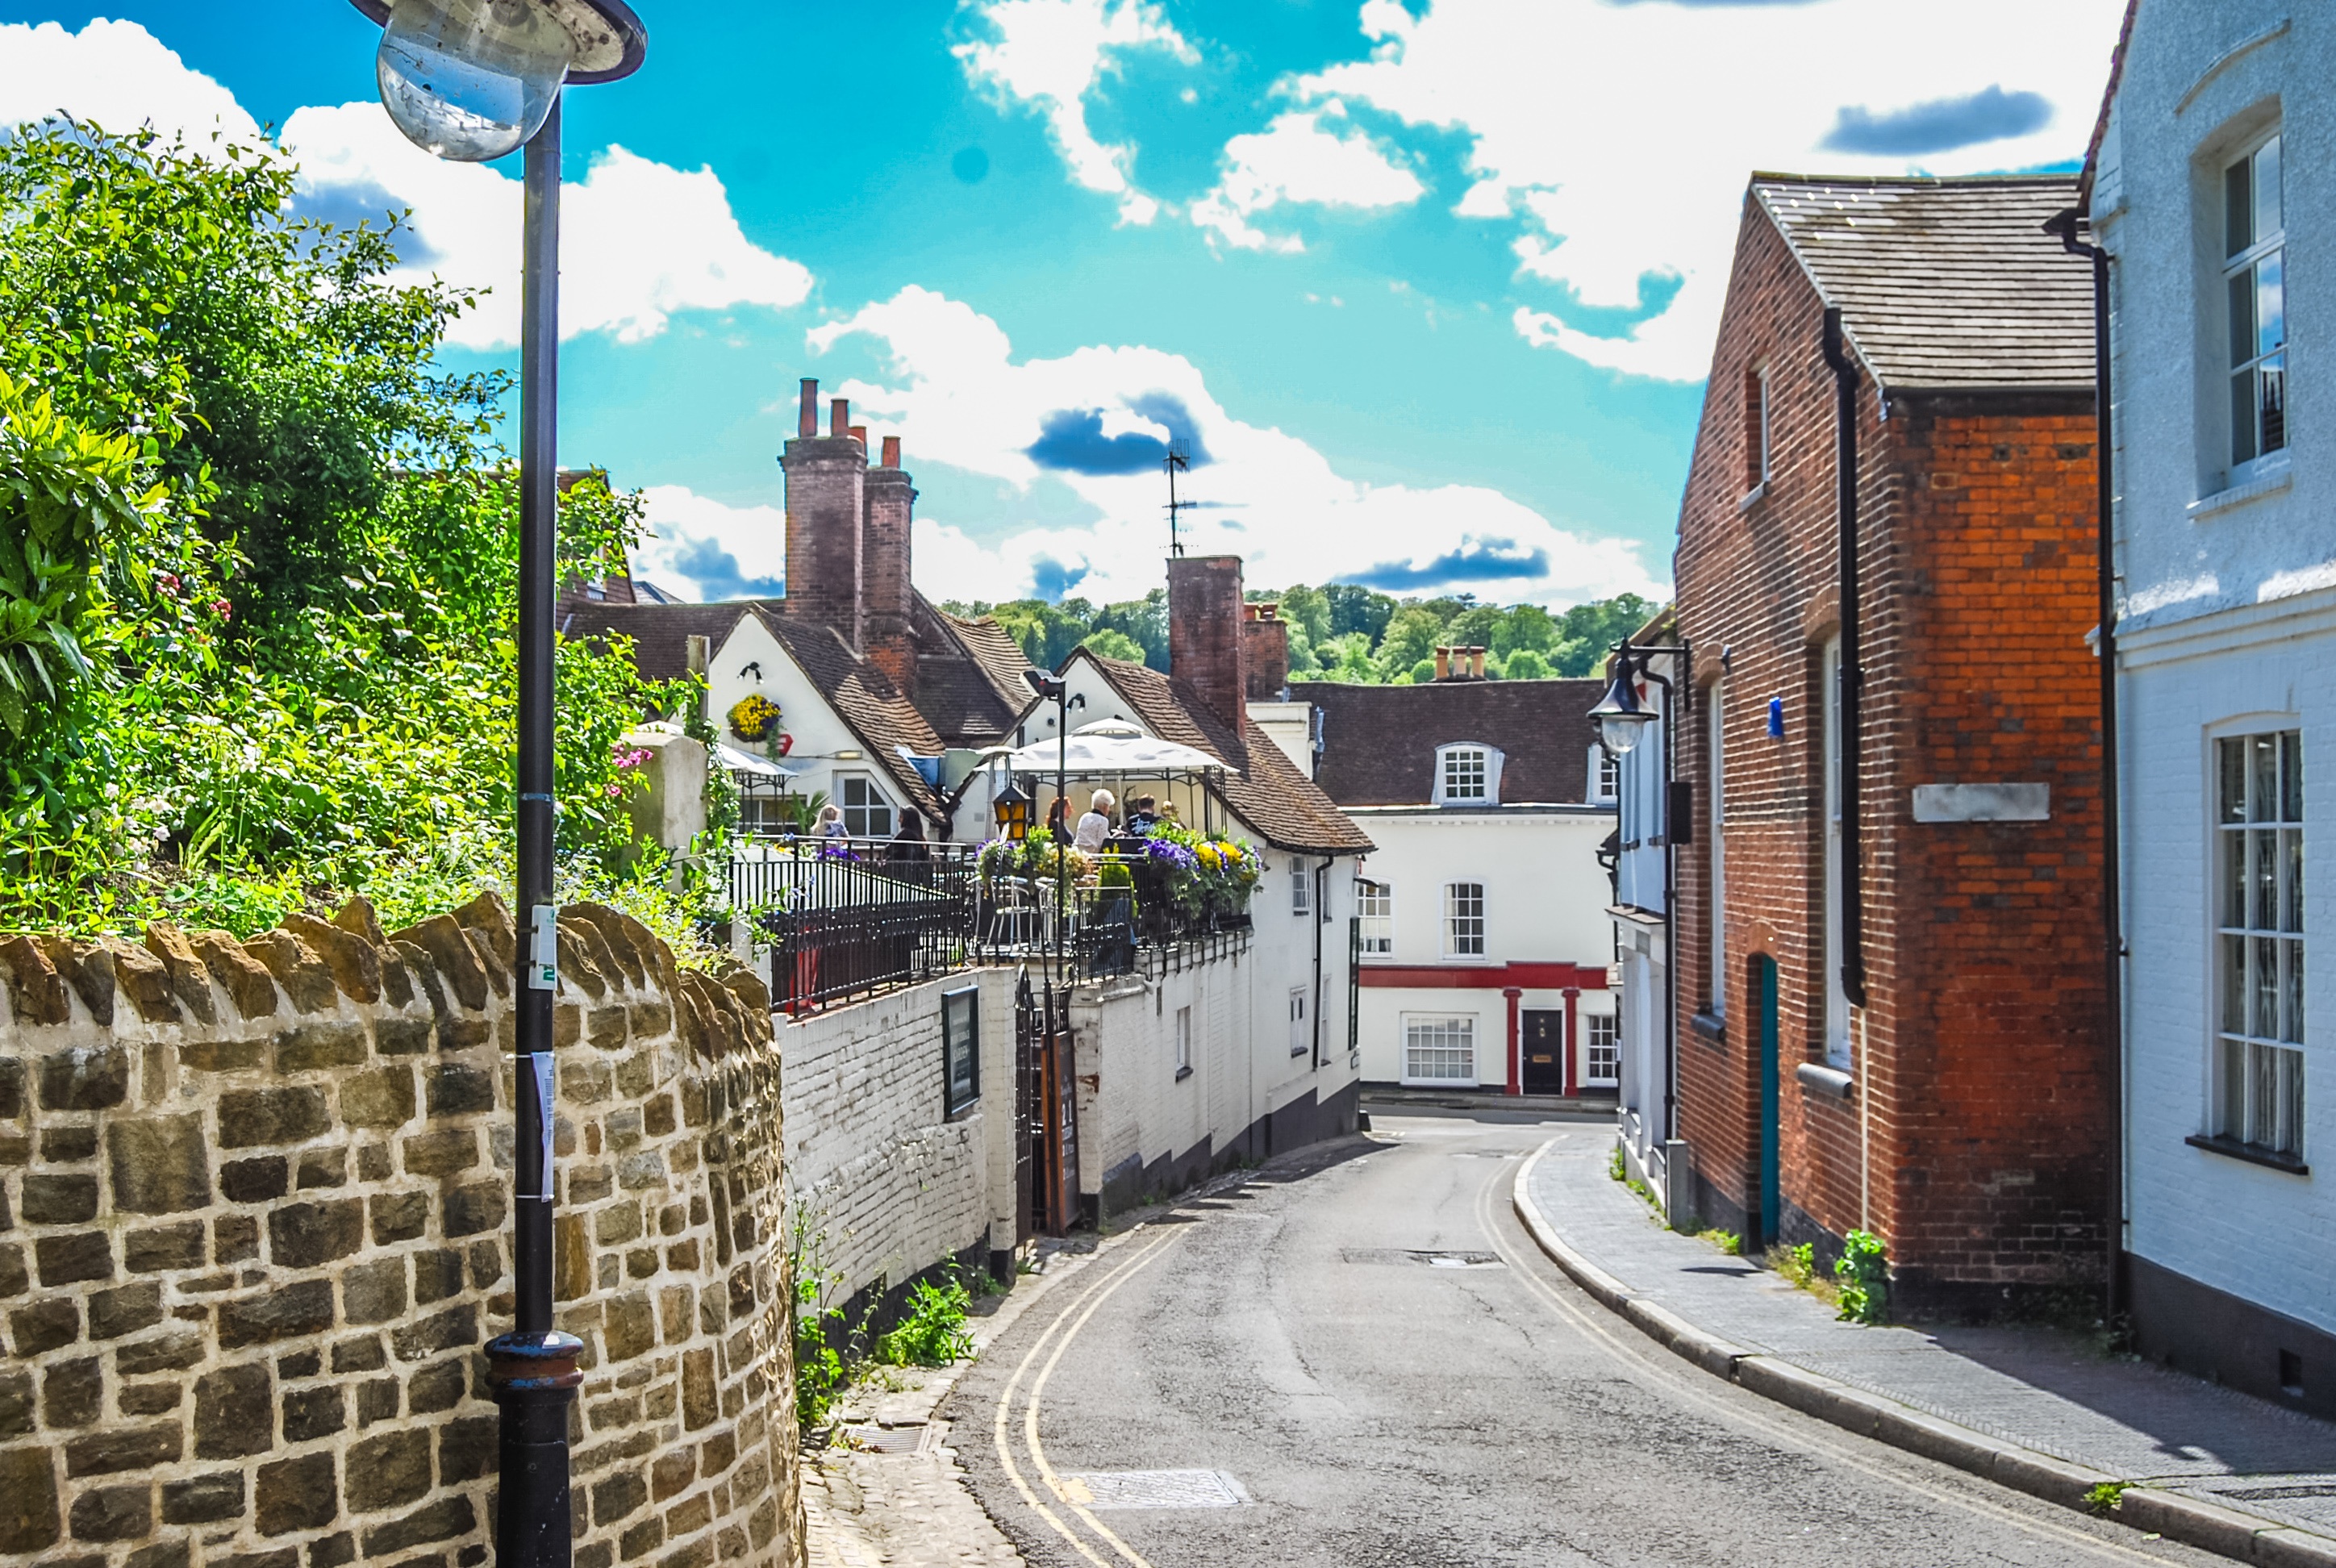
architecture, road, street, town, building, city, home, downtown, village, transport, suburb, property, exterior, tourism, brick, outdoors, uk, england, estate, winchester, neighbourhood, real estate, urban area, residential area, human settlement